DKK-Sp1

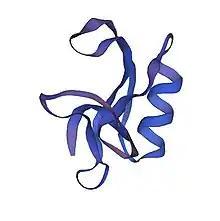
projected image of the protein structure of DKK-SP1 ion channel toxin generated using <a href="https%3A//swissmodel.expasy.org">SWISS-MODEL.COM

The molecular mass of the peptide chain of the toxin is 7157.96 Da. Its gene sequence is as follows: